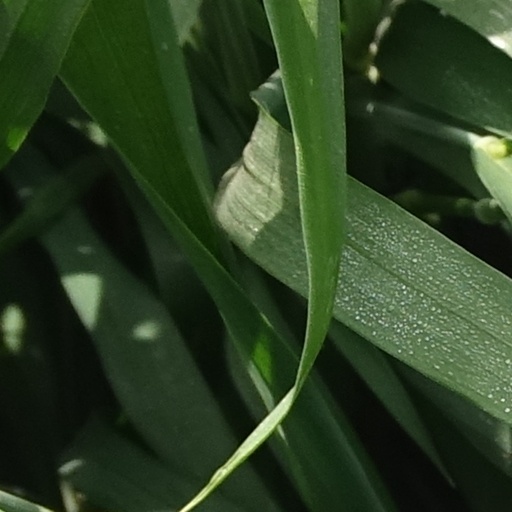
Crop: wheat